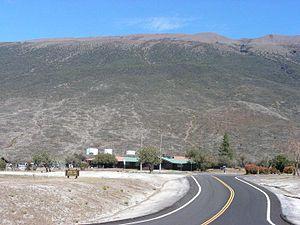
La zone récréative d'État du Mauna Kea est une zone récréative d'Hawaï située à la base du versant sud du Mauna Kea, sur la route 200.
Le Mauna Kea est un volcan bouclier endormi des États-Unis situé sur l'île d'Hawaï, dans l'État du même nom. Âgé de près d'un million d'années, c'est le deuxième plus ancien des cinq volcans majeurs de l'île. Sa dernière éruption remonte à environ 4 500 ans et il représente une menace peu élevée pour les populations. Il est coiffé de nombreux cônes volcaniques, dont le Puʻu Wēkiu qui constitue son point culminant à 4 207 mètres d'altitude, ce qui en fait le sommet le plus élevé de l'archipel d'Hawaï. En considérant sa partie immergée, le Mauna Kea est même plus élevé que l'Everest. Cette altitude affecte son climat ; elle est notamment responsable de son enneigement plusieurs jours par an, ce qui lui vaut la forme moderne de son nom signifiant « montagne blanche » en hawaïen. Il présente même des traces d'anciennes glaciations. Les versants nord au vent et sud sous le vent connaissent une importante différence pluviométrique. Un autre cône au sommet abrite le lac Waiʻau, le plus haut de tout le bassin pacifique à 3 968 mètres d'altitude. La faune et la flore sont réparties en trois étages concentriques distincts, dont le plus élevé est de type alpin.